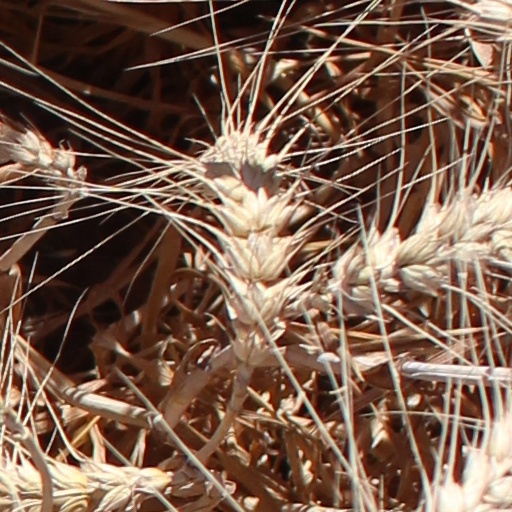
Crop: wheat